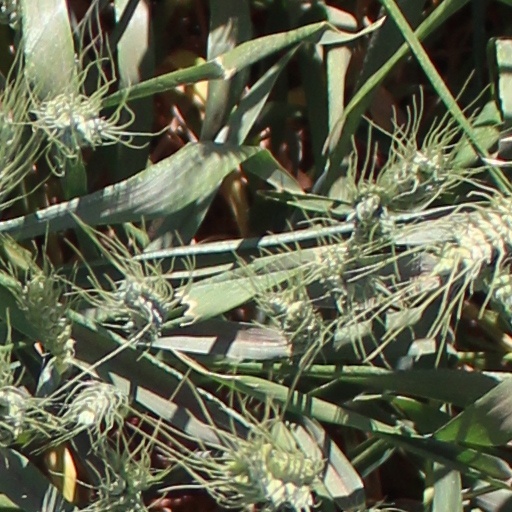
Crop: wheat